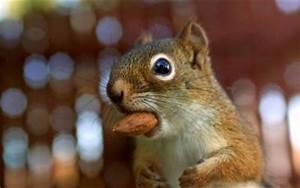
squirrel